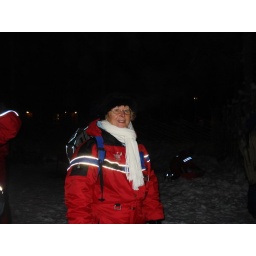
whilst all around her....dark black of mum's hat blends into the arctic sky